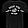
Label: T - shirt / top